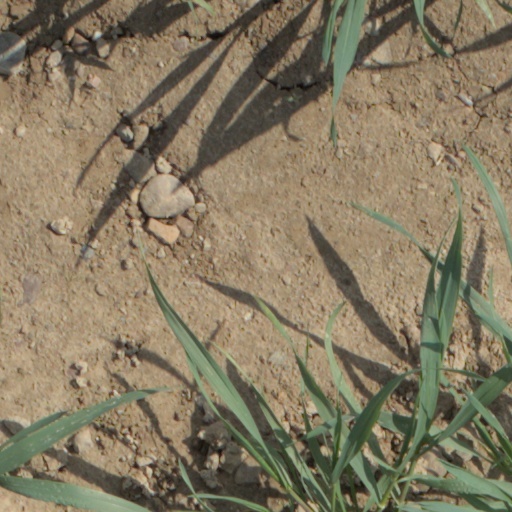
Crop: wheat